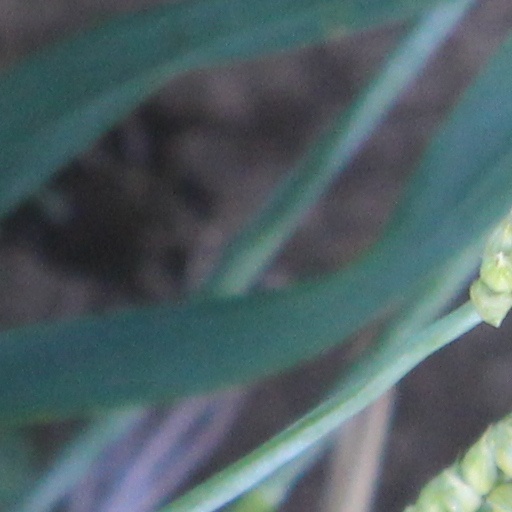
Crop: wheat